Bette Midler

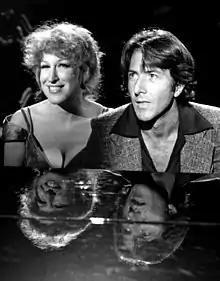
Midler with Dustin Hoffman on a Bette Midler TV special (1977)

Midler released her debut album, "The Divine Miss M," on Atlantic Records in December 1972. The album was co-produced by Barry Manilow, who was Bette's arranger and music conductor at the time. It reached Billboard's Top 10 and became a million-selling Platinum-certified album, earning Midler the 1973 Grammy Award for Best New Artist. It featured three hit singles—"Do You Wanna Dance?", "Friends", and "Boogie Woogie Bugle Boy"—the third of which became Midler's first No. 1 Adult Contemporary hit. "Bugle Boy" became a successful cover of the classic swing tune originally introduced and popularized in 1941 by the Andrews Sisters, to whom Midler has repeatedly referred as her idols and inspiration, as far back as her first appearances on "The Tonight Show Starring Johnny Carson". Midler told Carson in an interview that she always wanted to move like the sisters, and Patty Andrews remembered: "When I first heard the introduction on the radio, I thought it was our old record. When Bette opened at the Amphitheater in Los Angeles, Maxene and I went backstage to see her. Her first words were, 'What else did you record? During another Midler concert, Maxene went on stage and presented her with an honorary bugle. Bette recorded other Andrews Sisters hits, including "In the Mood" and "Lullaby of Broadway".